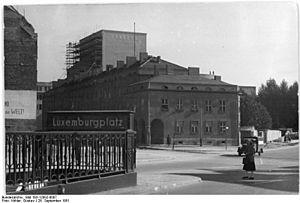
Rosa-Luxemburg-Platz est une station du métro de Berlin, située sur la place éponyme dans le quartier de Mitte. La station est sur la ligne souterraine U2.